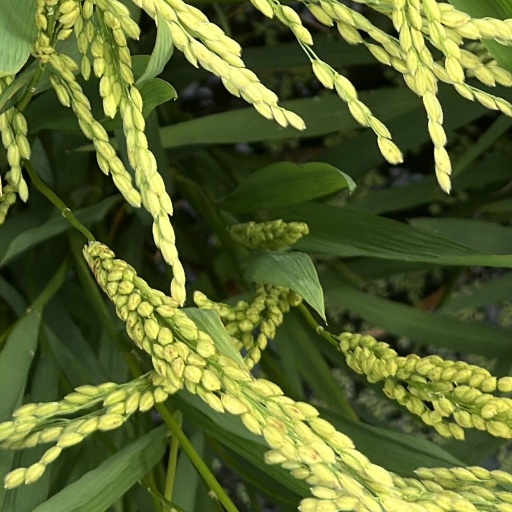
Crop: rice